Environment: real
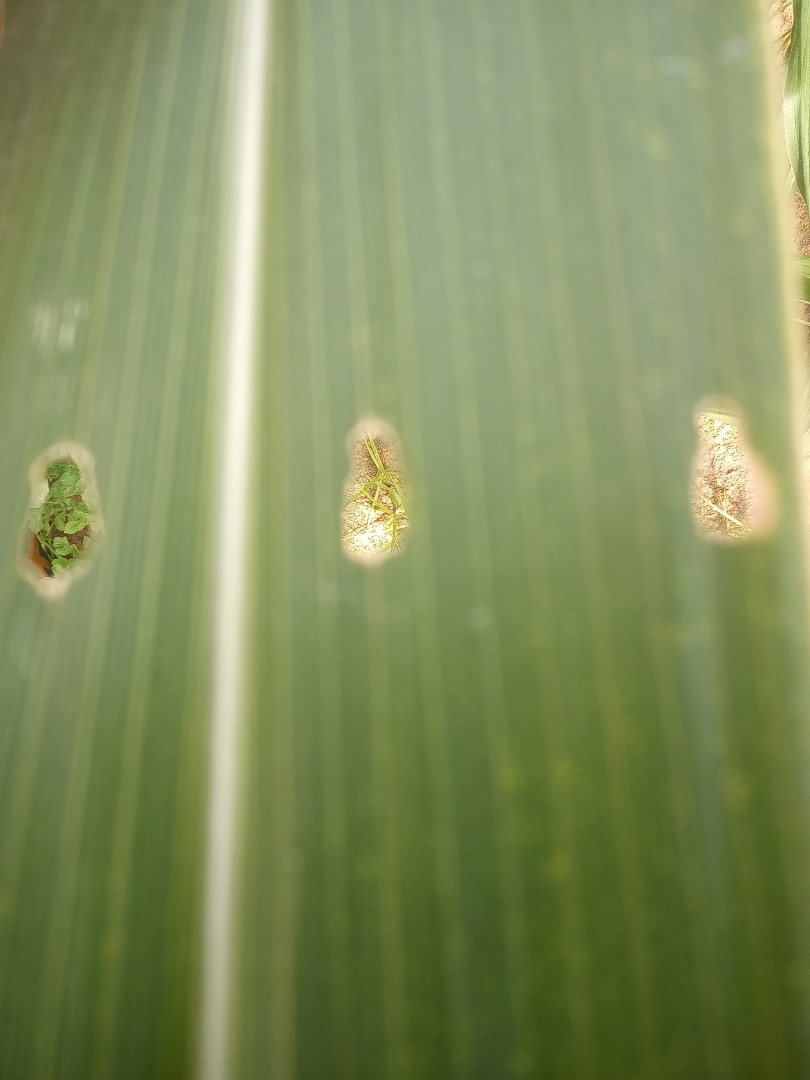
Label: fall_armyworm